Dachshund (building)

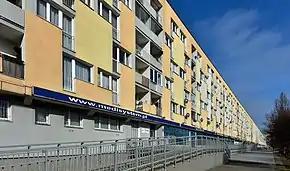
Dachshund, view from Markowska Street

Dachshund, plank, or mrówkowiec is a multi-family residential house located at Kijowska 11 street in the Praga-Północ district of Warsaw.